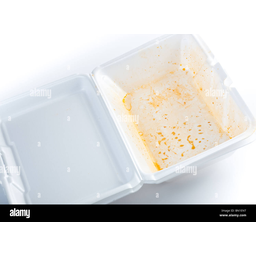
Label: paper